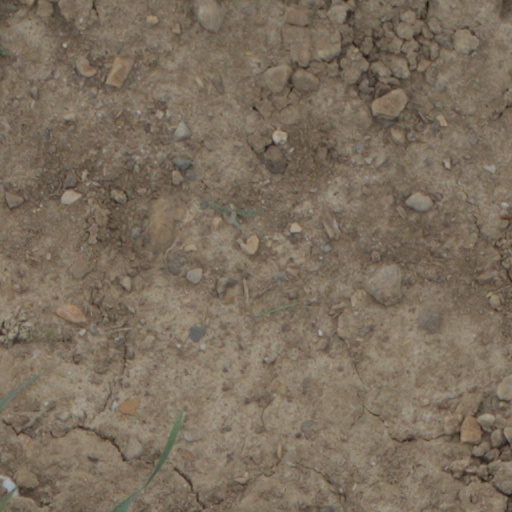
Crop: wheat